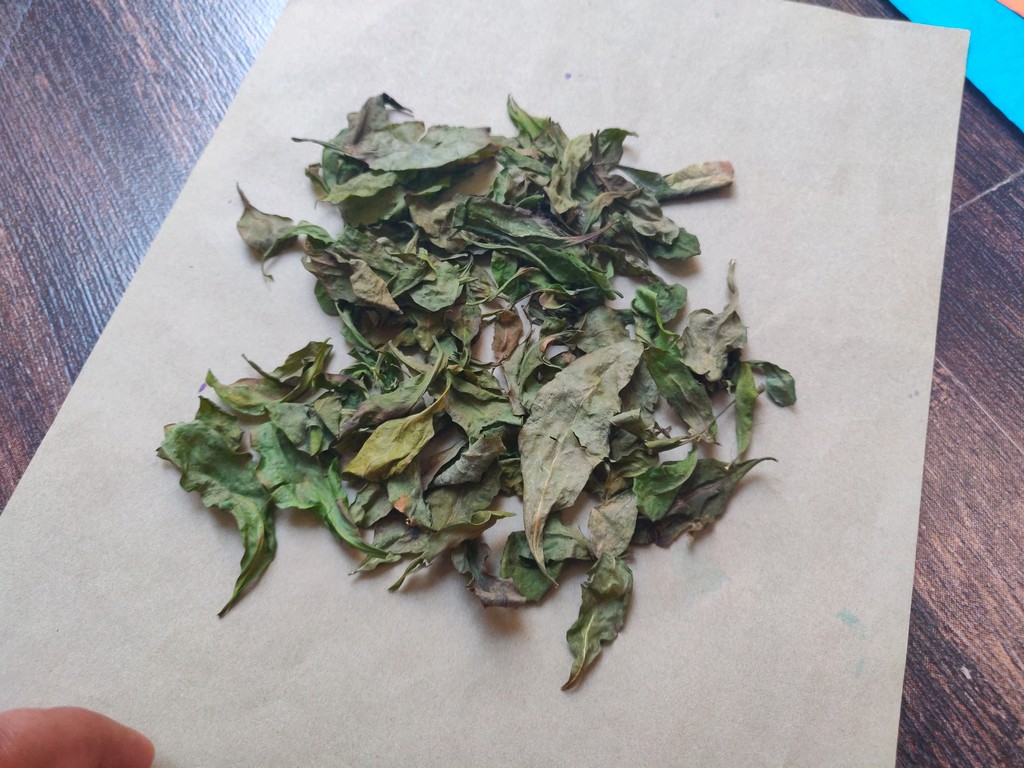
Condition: Dried
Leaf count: multiple
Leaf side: unknown